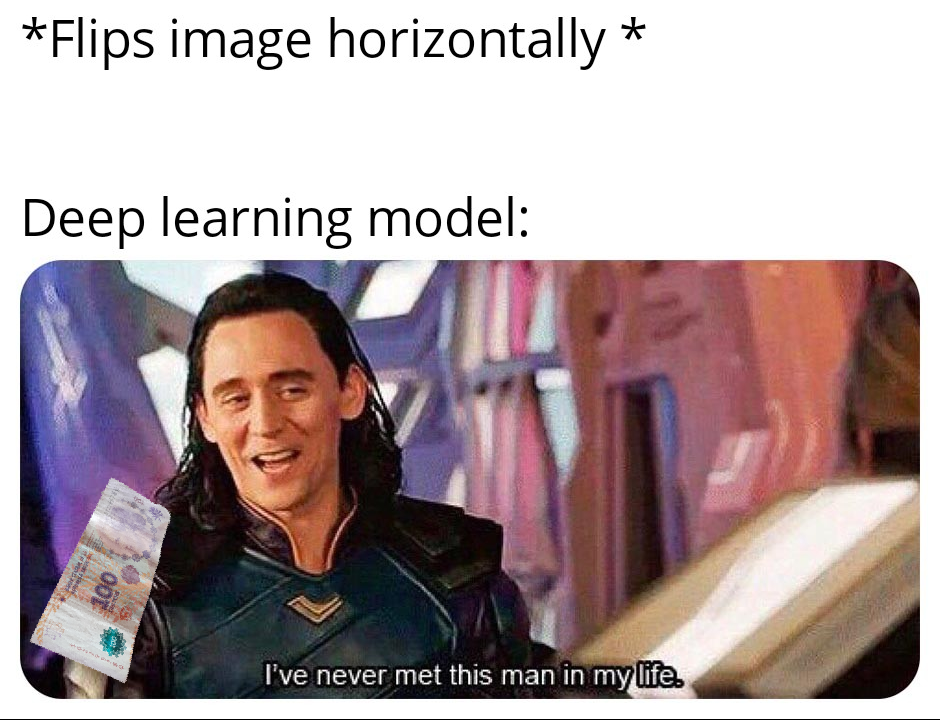
Denominación: 100